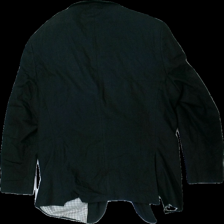
View: back
Type: Blazer
Category: Men
Brand: Missing
Colors: Black
Material: 100% Viscose
Cut: Regular
Season: All
Damage: stained
Damage location: top center
Price range: <50
Recommended usage: Recycle
Description: black blazer